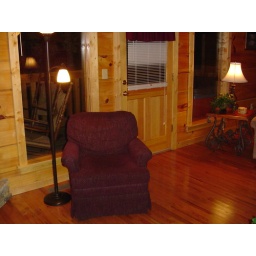
outside deck is accessed by door behind chair